Paul Jorion

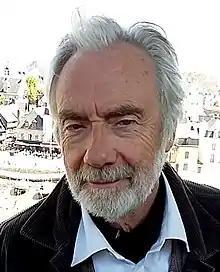

Paul Jorion (born 22 July 1946 in Brussels) is by training an anthropologist, sociologist with a special interest in the cognitive sciences. He has also written seven books on capitalist economics.